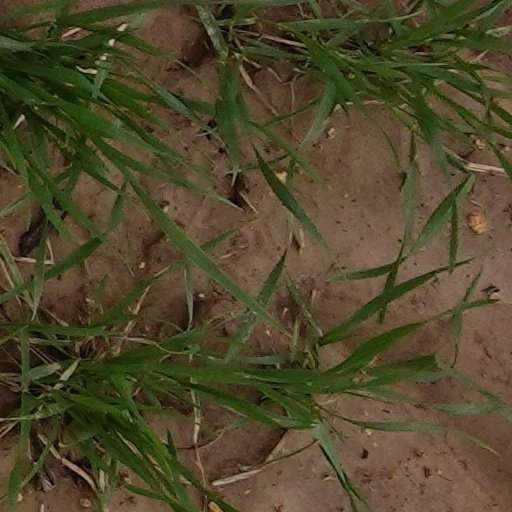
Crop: wheat